French battleship Iéna

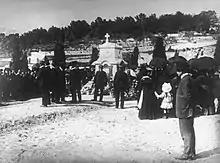
Inauguration of the monument to the victims of the explosion, 1908

On 17 March, the President of France, Armand Fallières, and Georges Clemenceau, who was both the President of the Council of Ministers and Minister of the Interior attended the funeral of those lost during the explosion. A national day of mourning was declared and a monument was built in the cemetery of Lagoubran. Both houses of the French Parliament, the Senate and the Chamber of Deputies, organised commissions to inquire into the cause of the explosion. The Senate appointed its commission on 20 March under the chairmanship of Ernest Monis; the Chamber of Deputies followed eight days later with Henri Michel as chair.